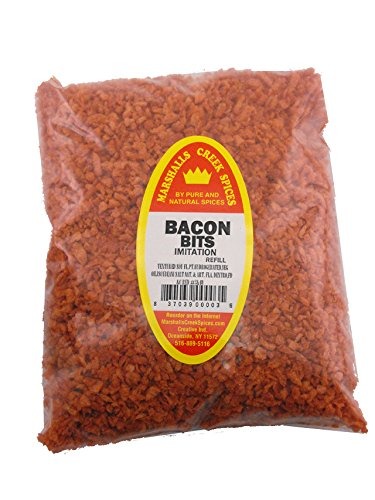
Item Name: Marshalls Creek Kosher Spices 3 Pack (st30) Bacon Bits, imitation, REFILL 6 OZ.
Bullet Point 1: Marshalls Creek Spices buys in small quantities and packs weekly providing the freshest spices possible. Fresher spices means more flavor and a longer shelf life.
Bullet Point 2: No Fillers - No MSG
Bullet Point 3: All Natural & Kosher
Bullet Point 4: Our Store On Amazon. Copy & Paste https://www.amazon.com/stores/page/78253499-C1B3-4400-8F47-54B4E41C13D1
Bullet Point 5: Flat Rate Shipping Per Order. No Limit
Product Description: 6 ounce refill of Bacon Bits Ingredients: partially hydrogenated vegetable oil (soy), salt, natural & artificial flavoring, dextrose fd&c, red no 3 & 40
Value: 6.0
Unit: Ounce

Price: 26.43